Football in Armenia

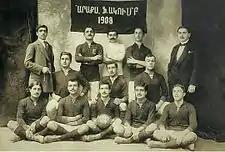
Araks Football Club, Constantinople, 1910s.

In the early 20th century, the first Armenian football clubs were founded in Constantinople, Smyrna and many other cities within the Ottoman Empire.